Rodney Trotter

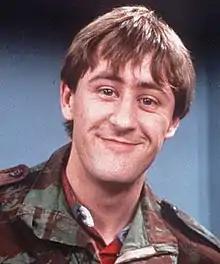

Rodney Charlton Trotter (also known as Dave by Trigger) is a fictional character in the long running BBC sitcom "Only Fools and Horses", played by Nicholas Lyndhurst.